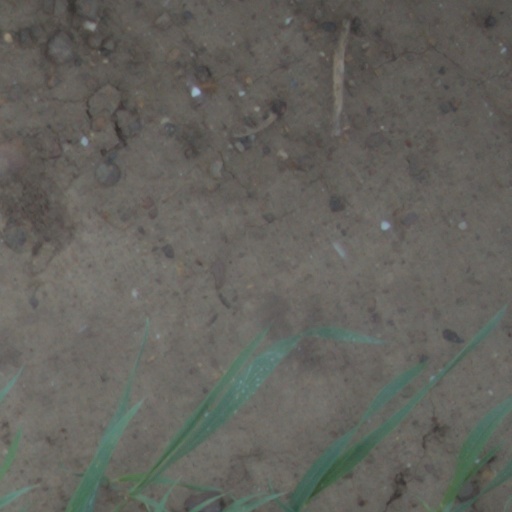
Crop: wheat